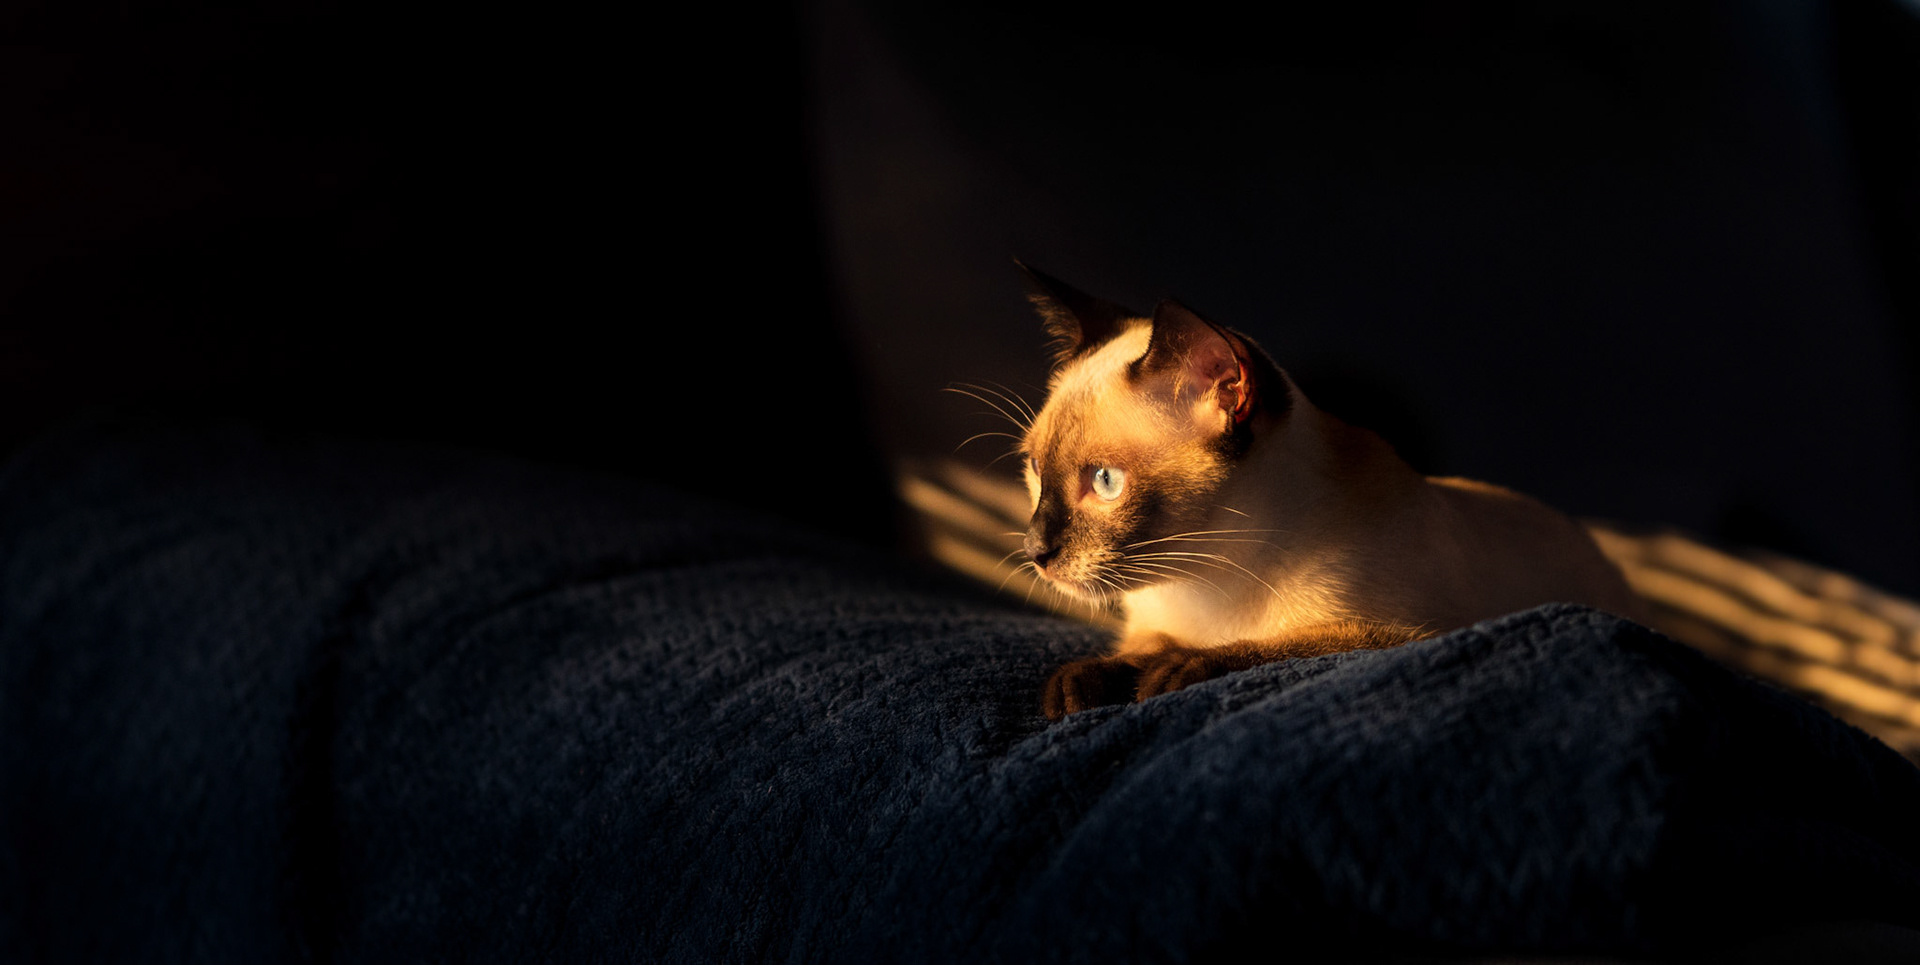
cat, felidae, carnivore, small to medium sized cats, whiskers, wood, tail, domestic short haired cat, fur, darkness, wildlife, terrestrial animal, shadow, paw, night, still life photography